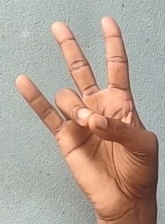
ASL sign: 7